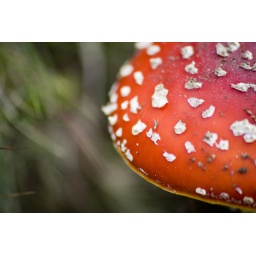
Spending the afternoon walking around the animal enclosures Red Cap mushrooms, they look a little like Creme Brule